2017 Conwy County Borough Council election

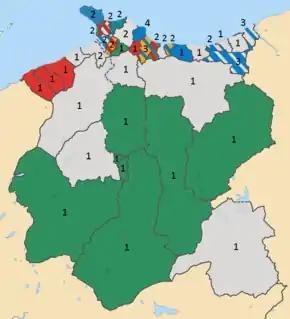
2017 election results map, showing numbers of councillors per ward and their party affiliations

The 2017 Conwy County Borough Council election took place on 4 May 2017 to elect members of Conwy County Borough Council in Wales. It was on the same day as other 2017 Welsh local elections. The previous elections took place on 3 May 2012.